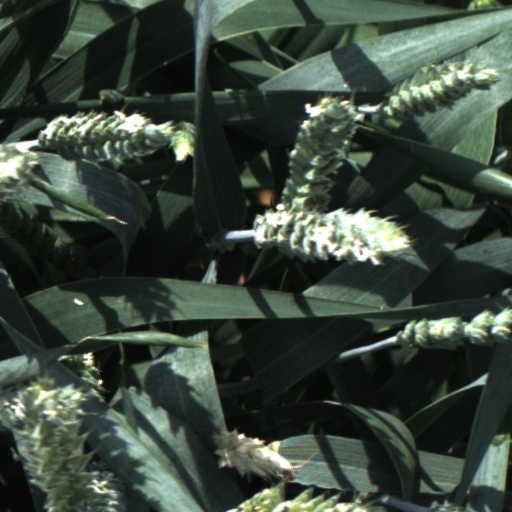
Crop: wheat